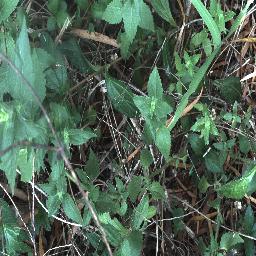
Label: siam_weed